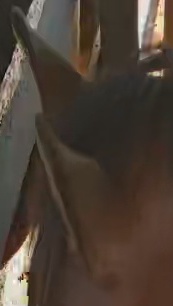
Face region: ears (position_of_ears)
Pain indicator: not_present